Thornback guitarfish

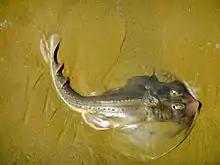
The three rows of large dorsal thorns are a characteristic feature of the thornback guitarfish.

The pectoral fin disc of the thornback guitarfish is heart-shaped, slightly longer than it is wide, and thick towards the front. The snout is short and broad, with a blunt tip protruding slightly from the disc. The eyes are small and widely spaced; the spiracles are larger than the eyes and lie closely behind. The wide nostrils are preceded by moderately large, broad flaps of skin. The mouth is wide and gently arched; there are a pair of creases running from the mouth corners to the nostrils, enclosing a roughly trapezoidal area. The lower lip is inscribed by a deep furrow that wraps around the mouth corners. The small teeth have low crowns that may be sharp to blunt, and are arranged in 68–82 rows in the upper jaw and 64–78 rows in the lower jaw. The five pairs of gill slits are small and located beneath the disc.